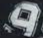
Number: 9